Thomas Burgis II House

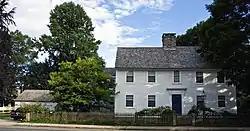

The Thomas Burgis II House is a historic house at 85 Boston Street in Guilford, Connecticut. With a construction history dating to about 1735, it is one of Guilford's finest and best-documented colonial-era houses, standing on property with a documented history to the 17th century. The house was listed on the National Register of Historic Places in 2000.